Samira Ibrahim

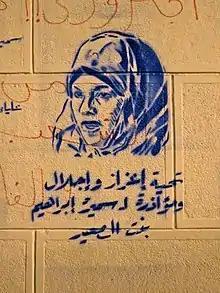
Graffiti reproducing Samira Ibrahim's face.

Samira Ibrahim (born 1987) is an Egyptian activist who came to prominence during the Egyptian revolution.